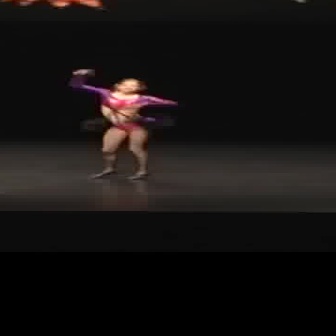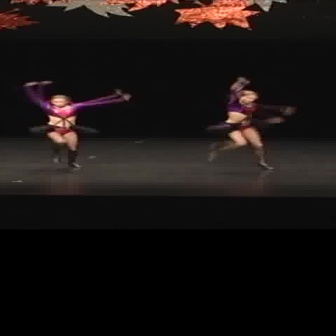
  Please identify the target specified by the bounding box [64,67,175,179] in the first image and locate it in the second image. Return the coordinates in [x_min,y_min,x_max,y_max] format.
Answer: [204,77,296,169]